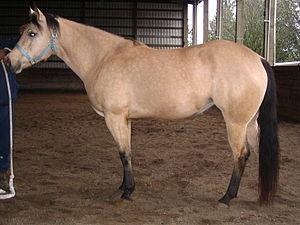
La liste des chevaux d'État des États-Unis présente les douze chevaux retenus officiellement par certains États des États-Unis. Le plus ancien a été proposé en 1961 pour le Vermont, et les deux plus récents le furent en 2010 pour la Caroline du Nord et la Caroline du Sud.
Le Quarter Horse est une race chevaline originaire des États-Unis, originellement sélectionnée sur sa rapidité lors de courses de sprint d'un quart de mile, d'où son nom. Ses origines remontent aux XVIᵉ et XVIIᵉ siècles. Les premiers colons américains réalisent des croisements entre les chevaux anglais importés, et les chevaux déjà présents sur le territoire américain, issus de la colonisation espagnole des Amériques. La race se développe grâce à l'engouement des colons pour les courses sur courtes distances. À partir du milieu du XIXᵉ siècle, les courses sur longues distances leur sont préférées, et le Pur-sang prend de l'importance. Avec la conquête de l'Ouest, le Quarter Horse trouve de nouveaux débouchés. Il est utilisé pour le transport, l'agriculture et surtout le gardiennage du bétail, qui fait sa renommée. L’American Quarter Horse Association est fondée en 1940 au Texas, et est responsable du stud-book de la race.